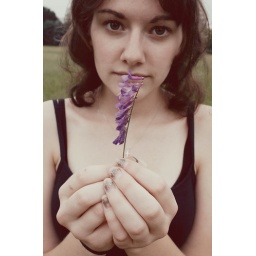
Who knew a pretty flower could grow in a field of weeds.